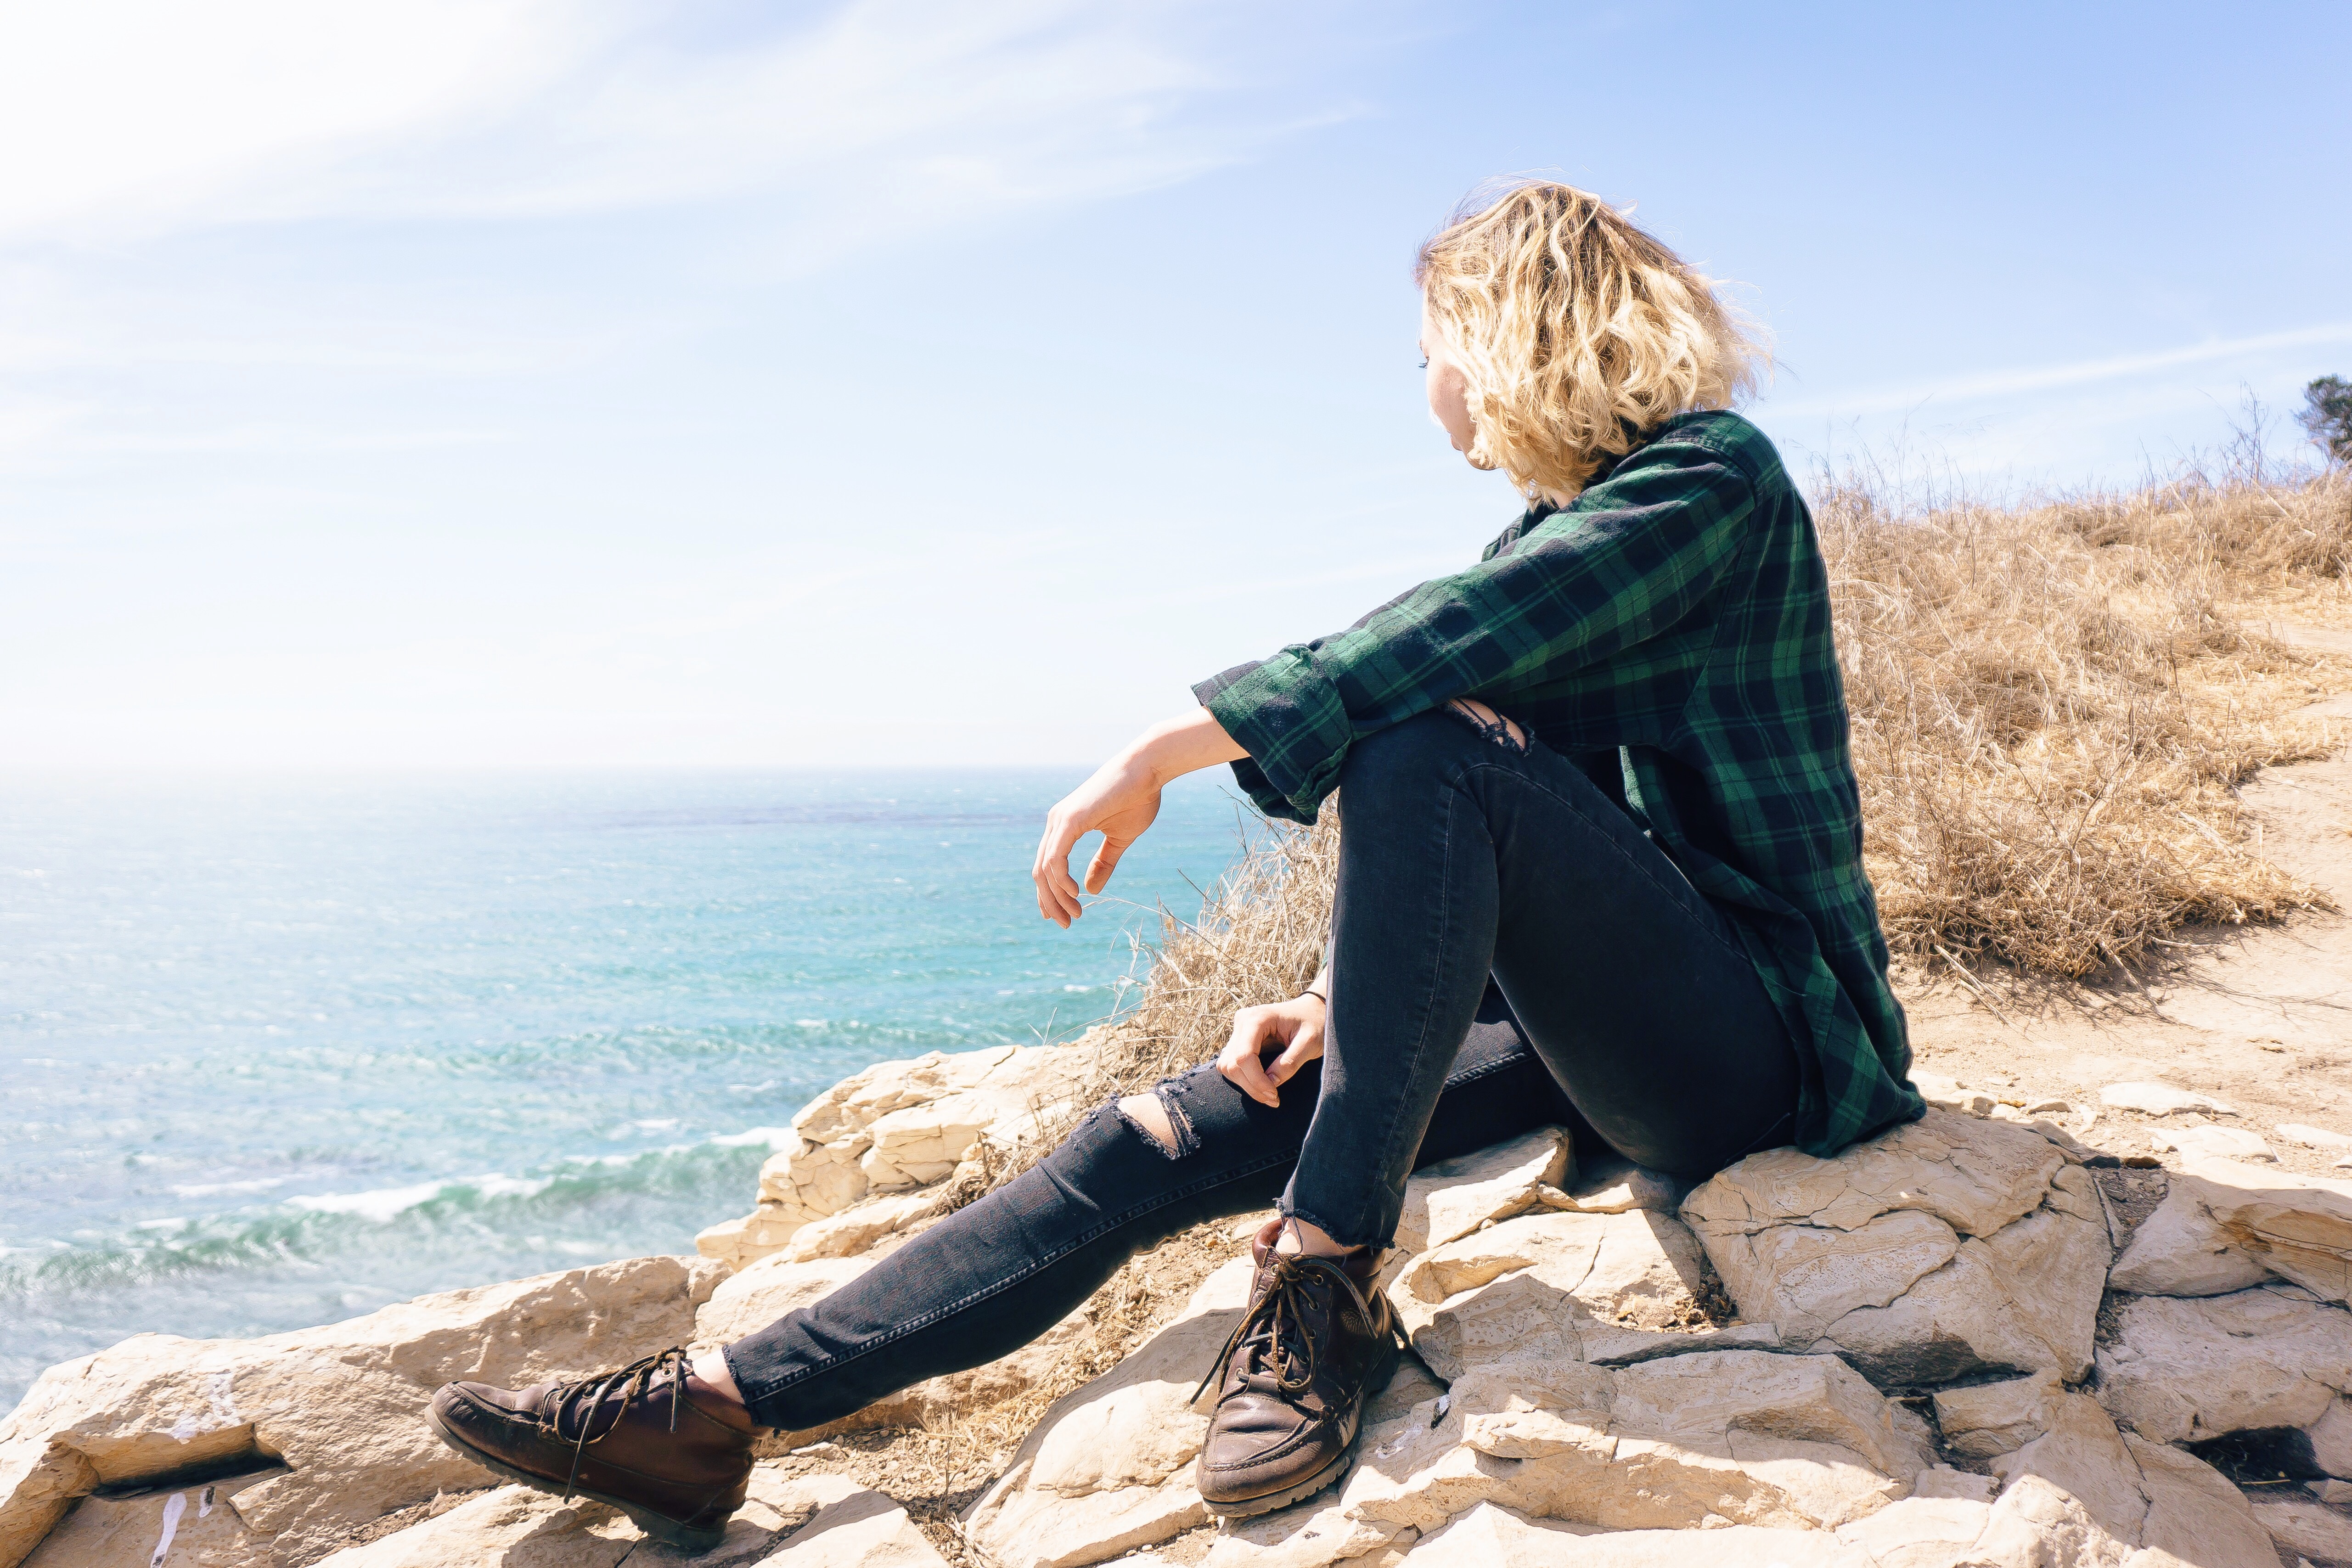
sea, rock, vacation, photo shoot, human positions